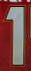
Number: 1